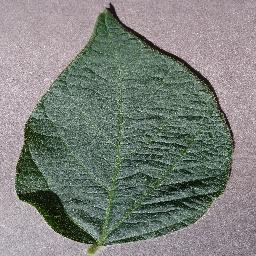
Label: Soybean___healthy